George Hemming Mason

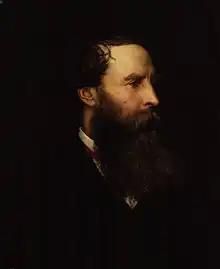
Portrait by Prinsep

George Heming Mason (11 March 1818 – 22 October 1872) was a British landscape painter of rural scenes, initially in Italy, then England itself. He was also known as "George Mason" or "George Hemming Mason".